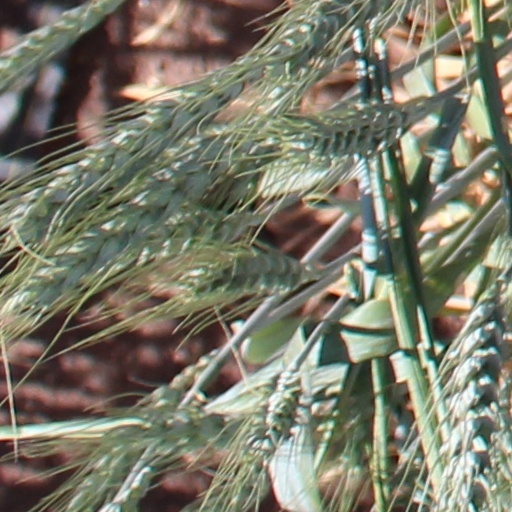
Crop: wheat